Kris Twardek

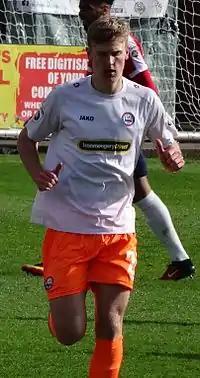
Twardek playing for Braintree Town in 2017

Kristopher David Twardek (born 8 March 1997) is a Canadian professional soccer player who plays as a winger for Canadian Premier League club Valour FC. A former youth international for the Czech Republic, he has been capped by Canada at full international level.